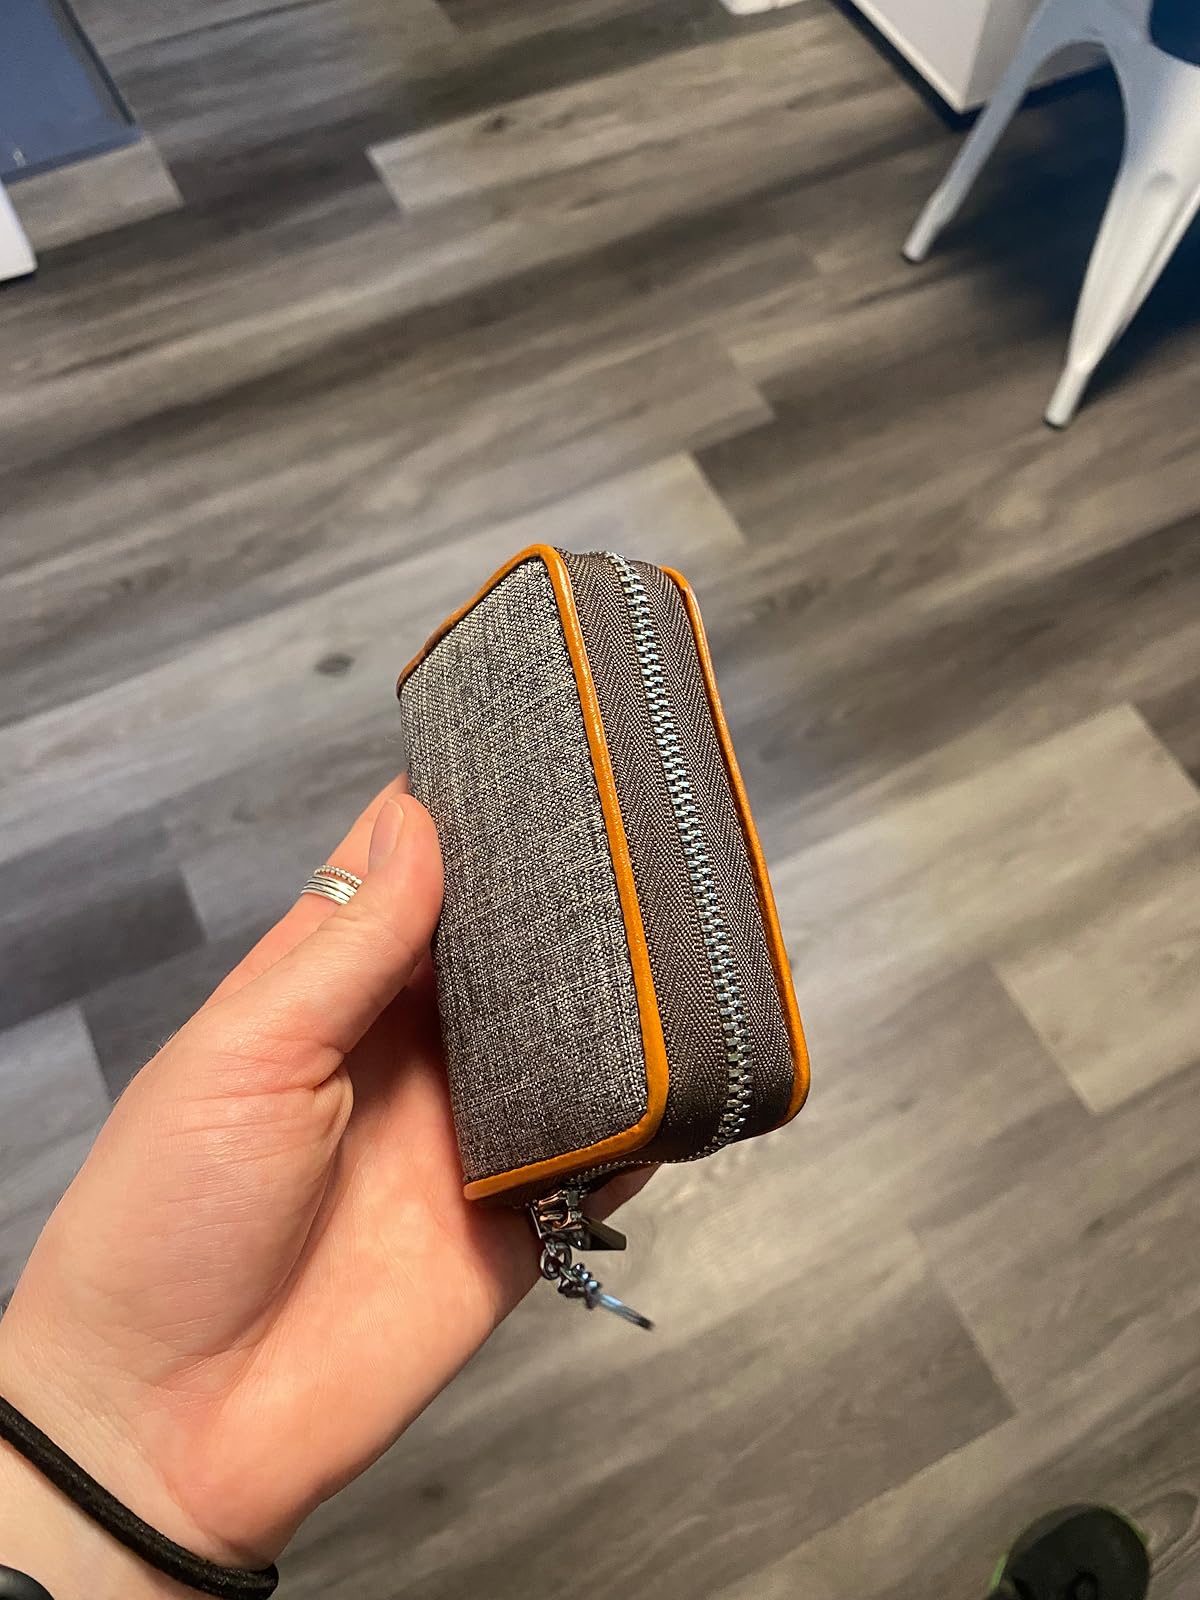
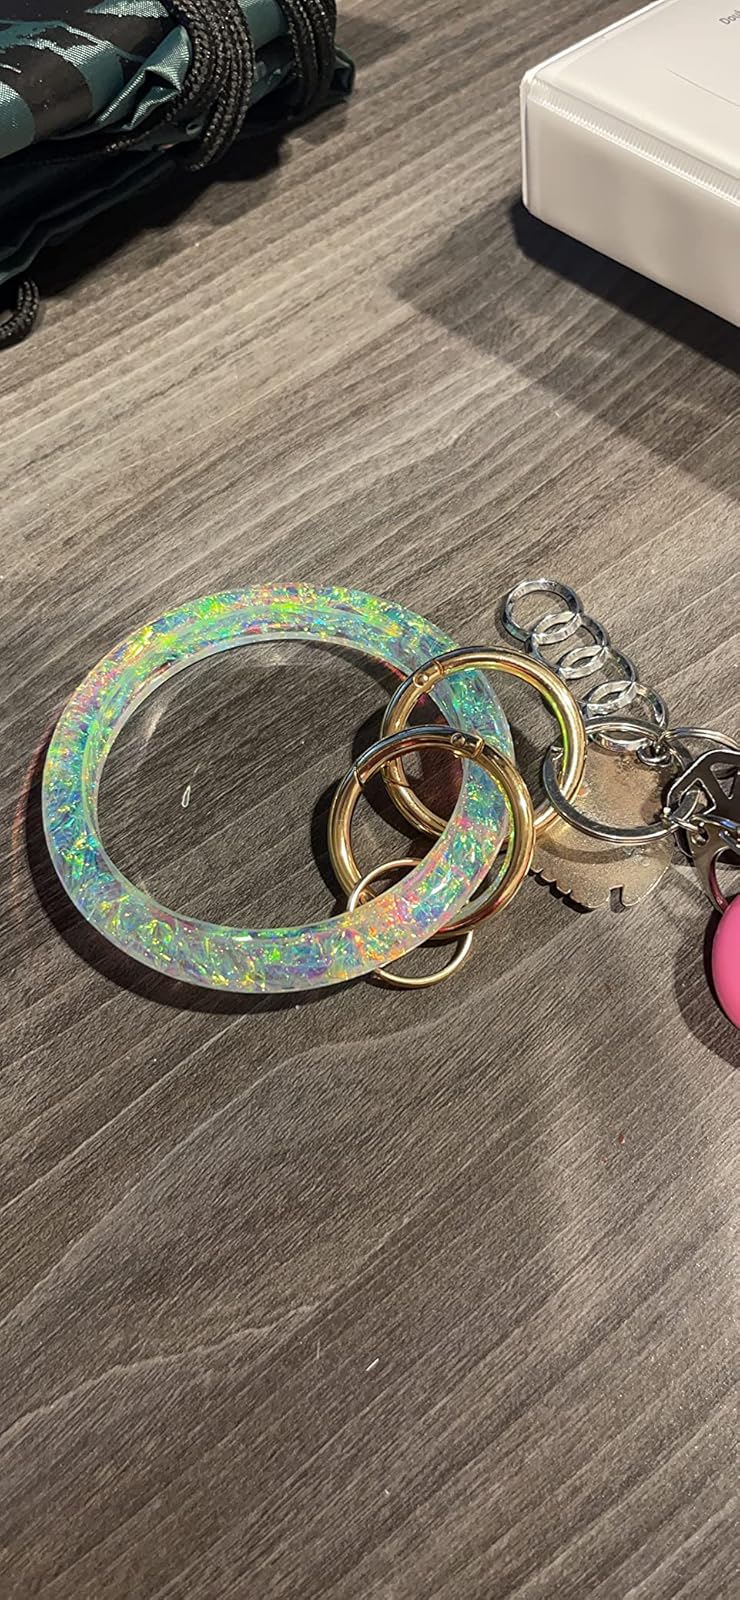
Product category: accessories_keychain
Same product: no